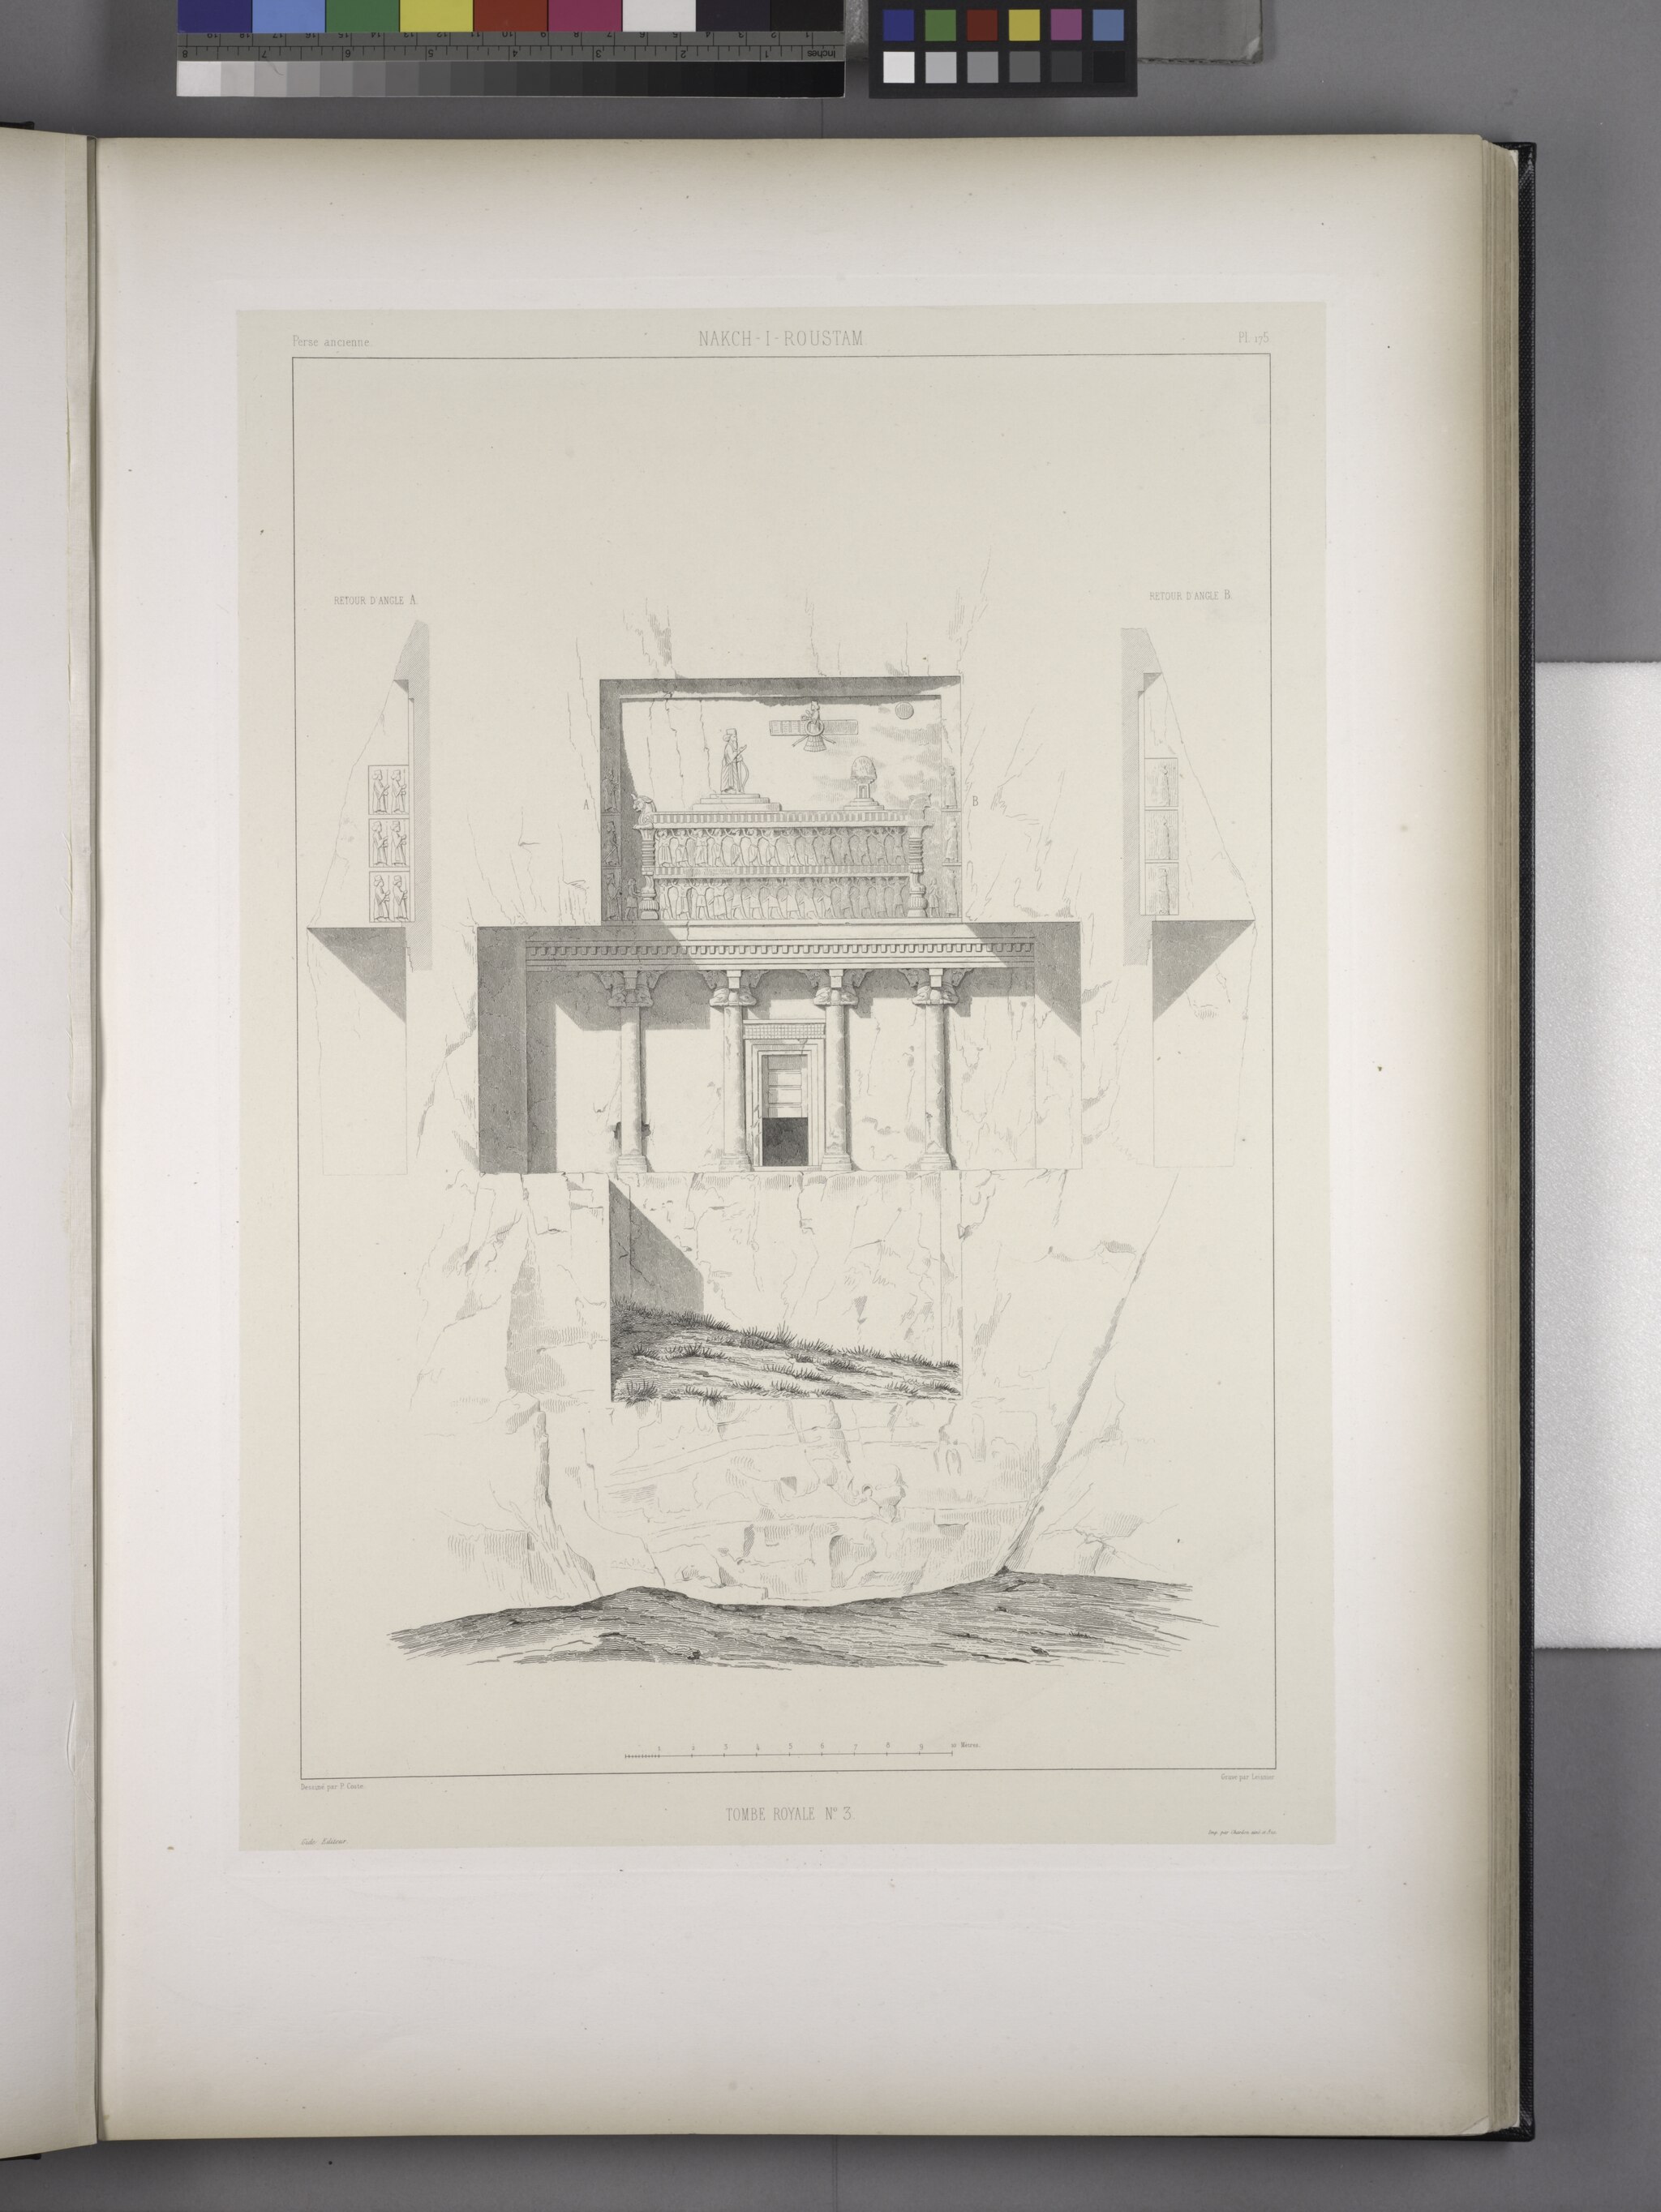
Title: Nakch-i-Roustam. Tombe royale no. 3 (NYPL b12482496-1542890)
Description: Nakch-i-Roustam. Tombe royale no. 3
Date: 1851
Categories: Images uploaded by Fæ, PD-old-100-expired, PD-scan (PD-old-auto-expired), Images from the New York Public Library, CC-PD-Mark, Media needing category review as of 27 October 2016, NYPL General Research Division, Voyage en Perse, PD-old missing SDC copyright status, Drawings of Naqsh-e Rustam